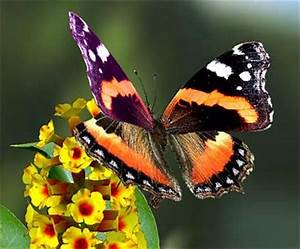
Label: farfalla